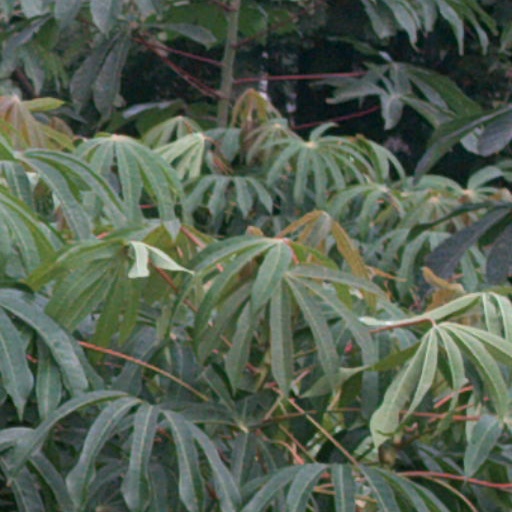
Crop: cassava